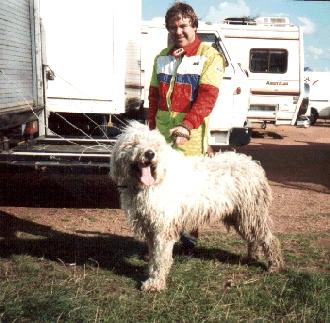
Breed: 318-n000115-komondor